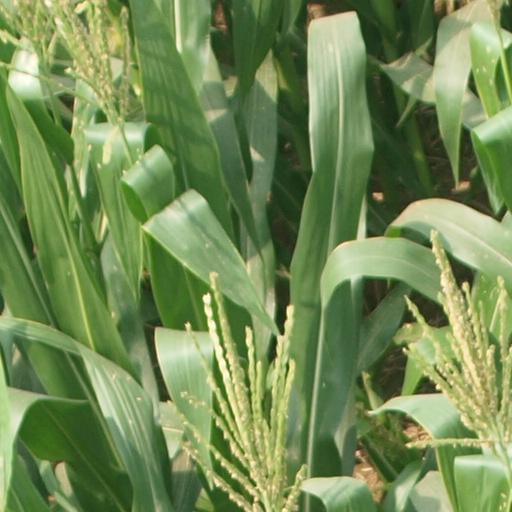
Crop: maize; corn